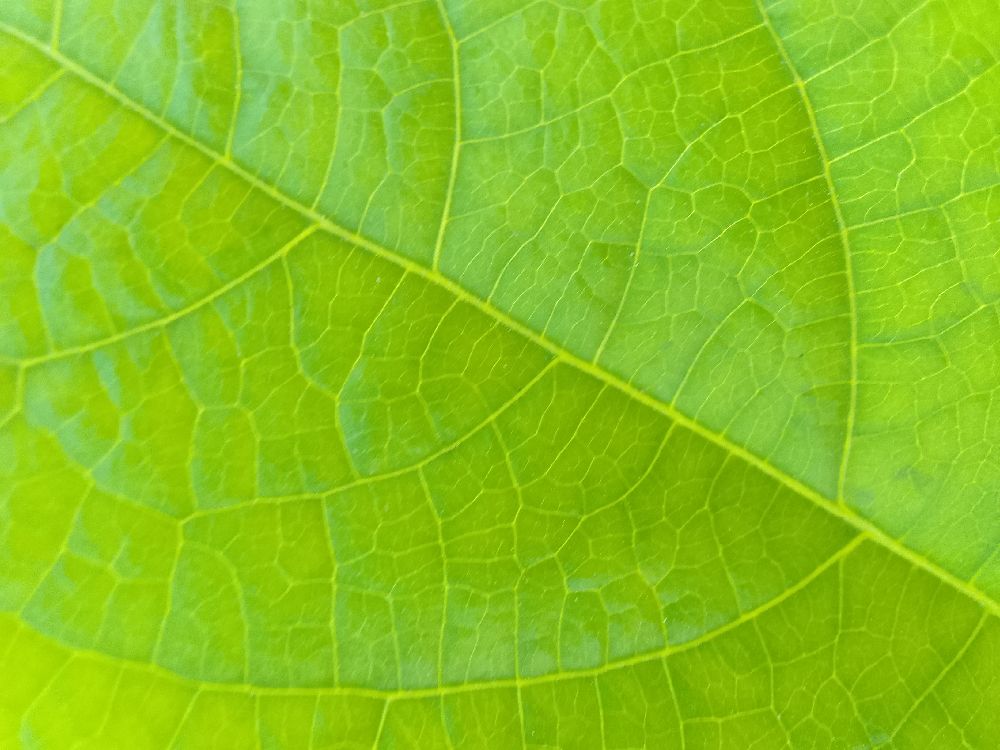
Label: healthy